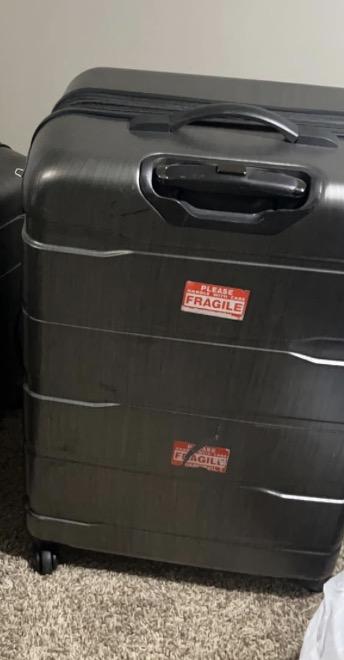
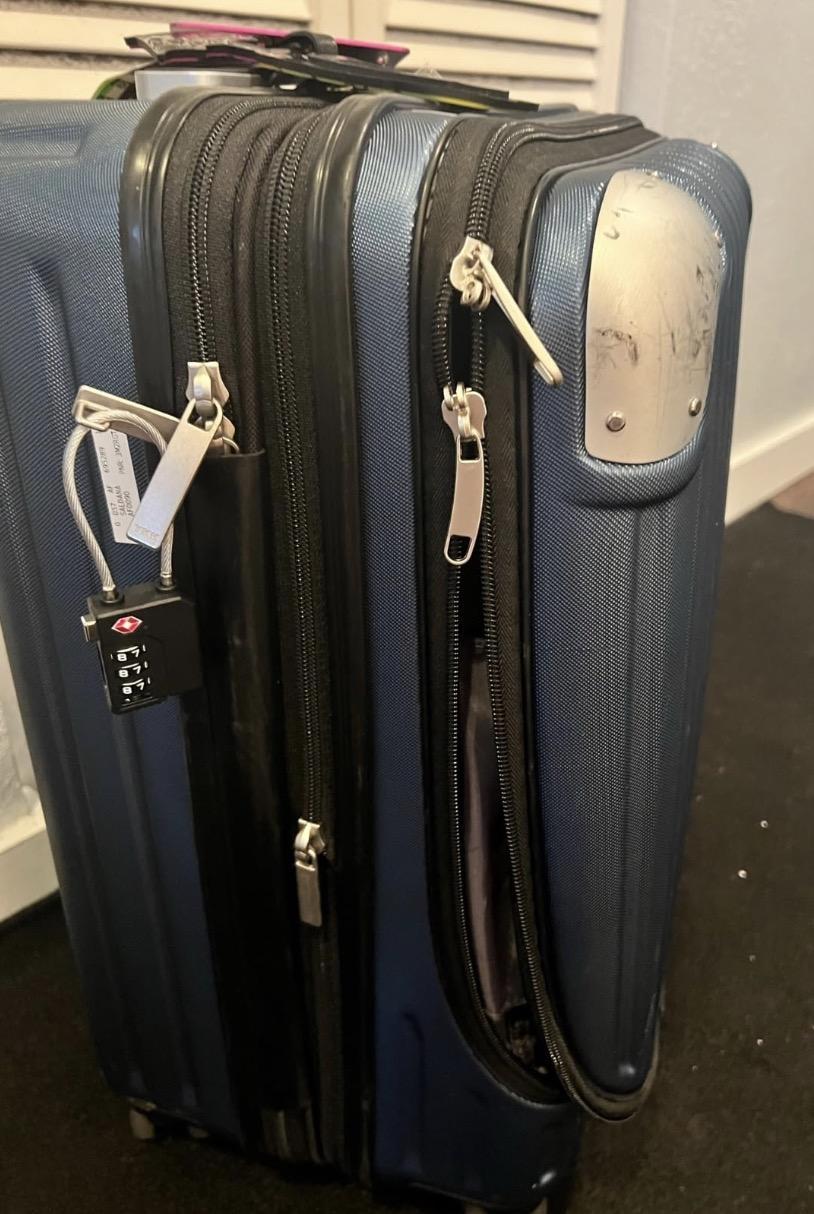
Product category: items_tea
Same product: no